2021–2022 Malaysian floods

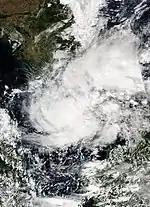

Prior to the floods, the Kelantan Welfare Department prepared RM1.3 million (US$309,500) for relief efforts. The National Disaster Command Centre (NDCC or NADMA) had planned 5,731 temporary shelters (known locally by its Malay abbreviation, PPS) that could accommodate over 1.6 million victims across the nation for emergency purposes.